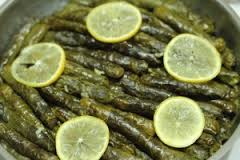
Yemek: yaprak_sarma